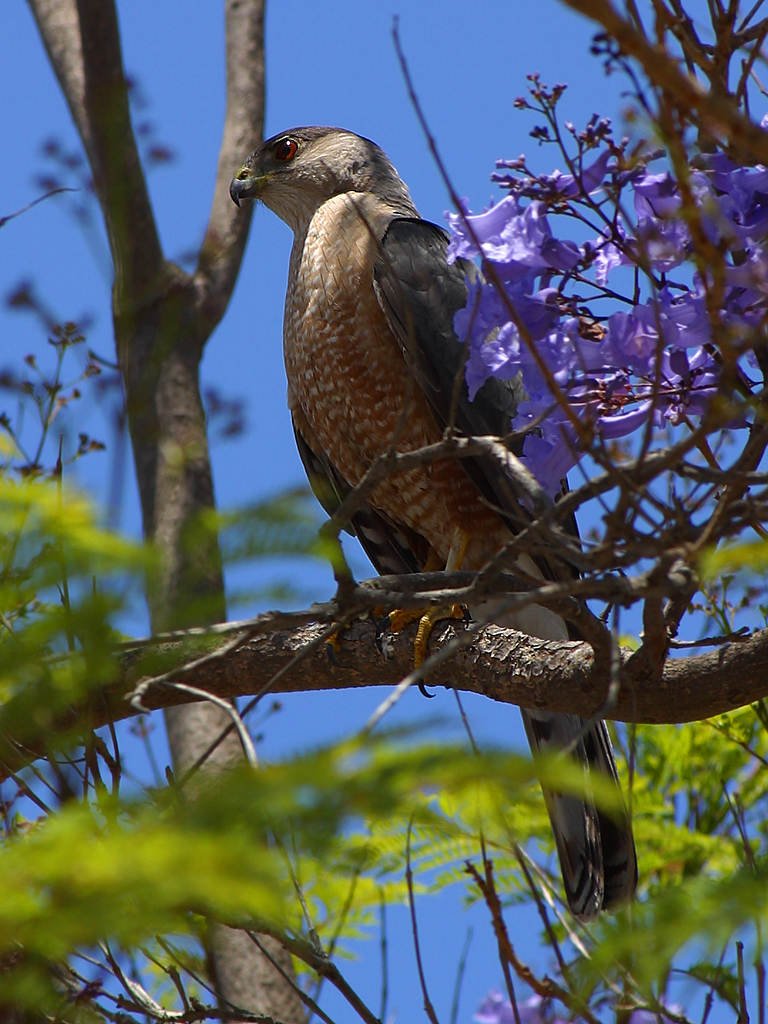
tree, nature, branch, bird, flower, wildlife, hawk, fauna, raptor, bird of prey, animals, vertebrate, buzzard, perching bird